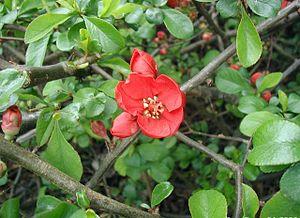
Chaenomeles est un genre de plantes de la famille des Rosacées, toutes originaires d'Asie Orientale.